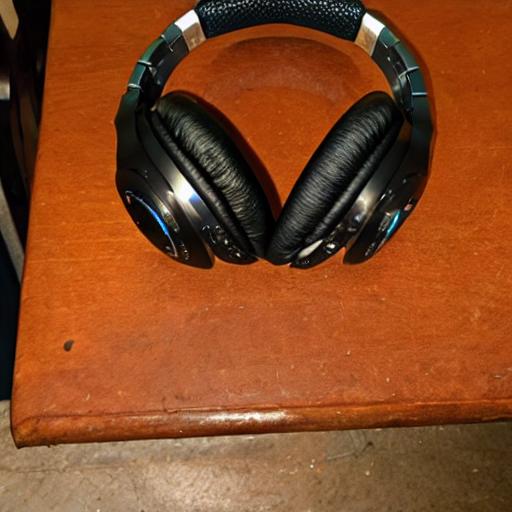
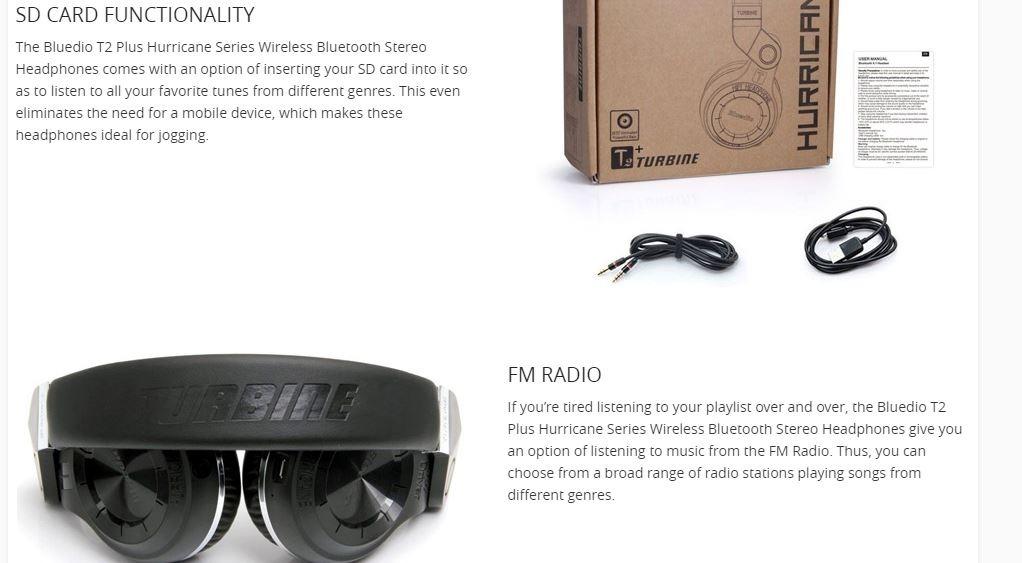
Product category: headphones
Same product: no